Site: brandenburg
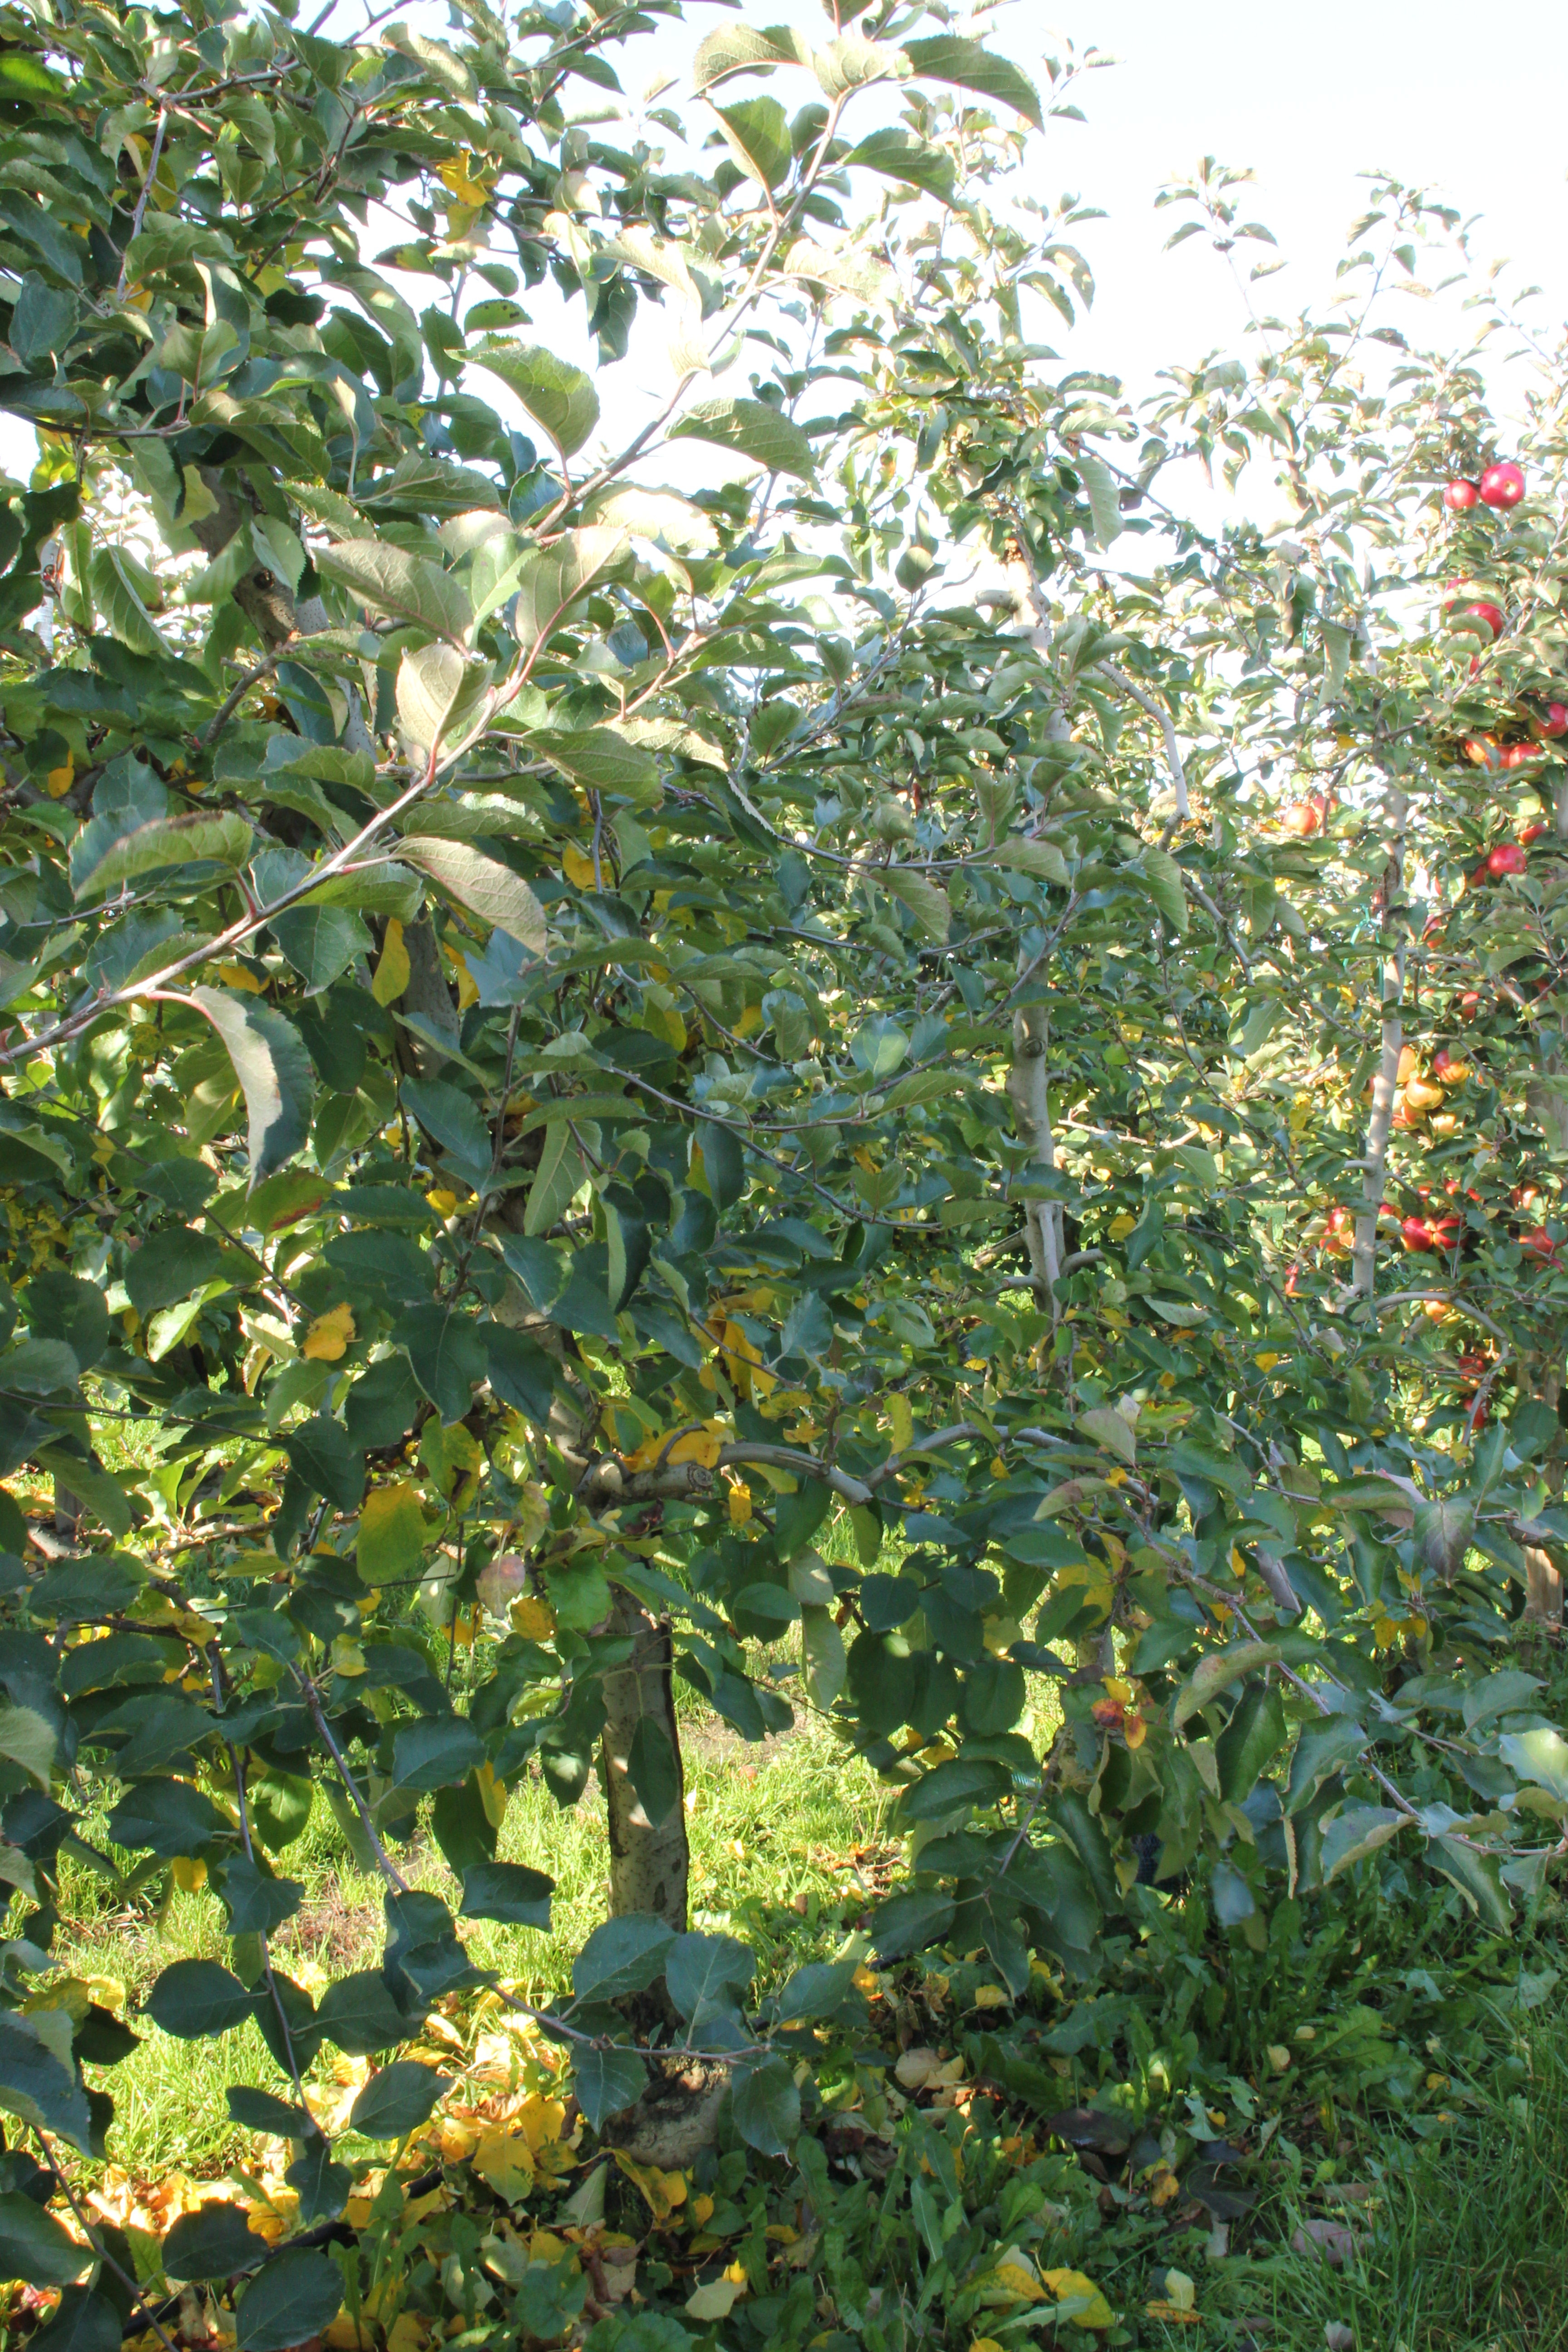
Growth stage (BBCH 91): Senescence, beginning of dormancy